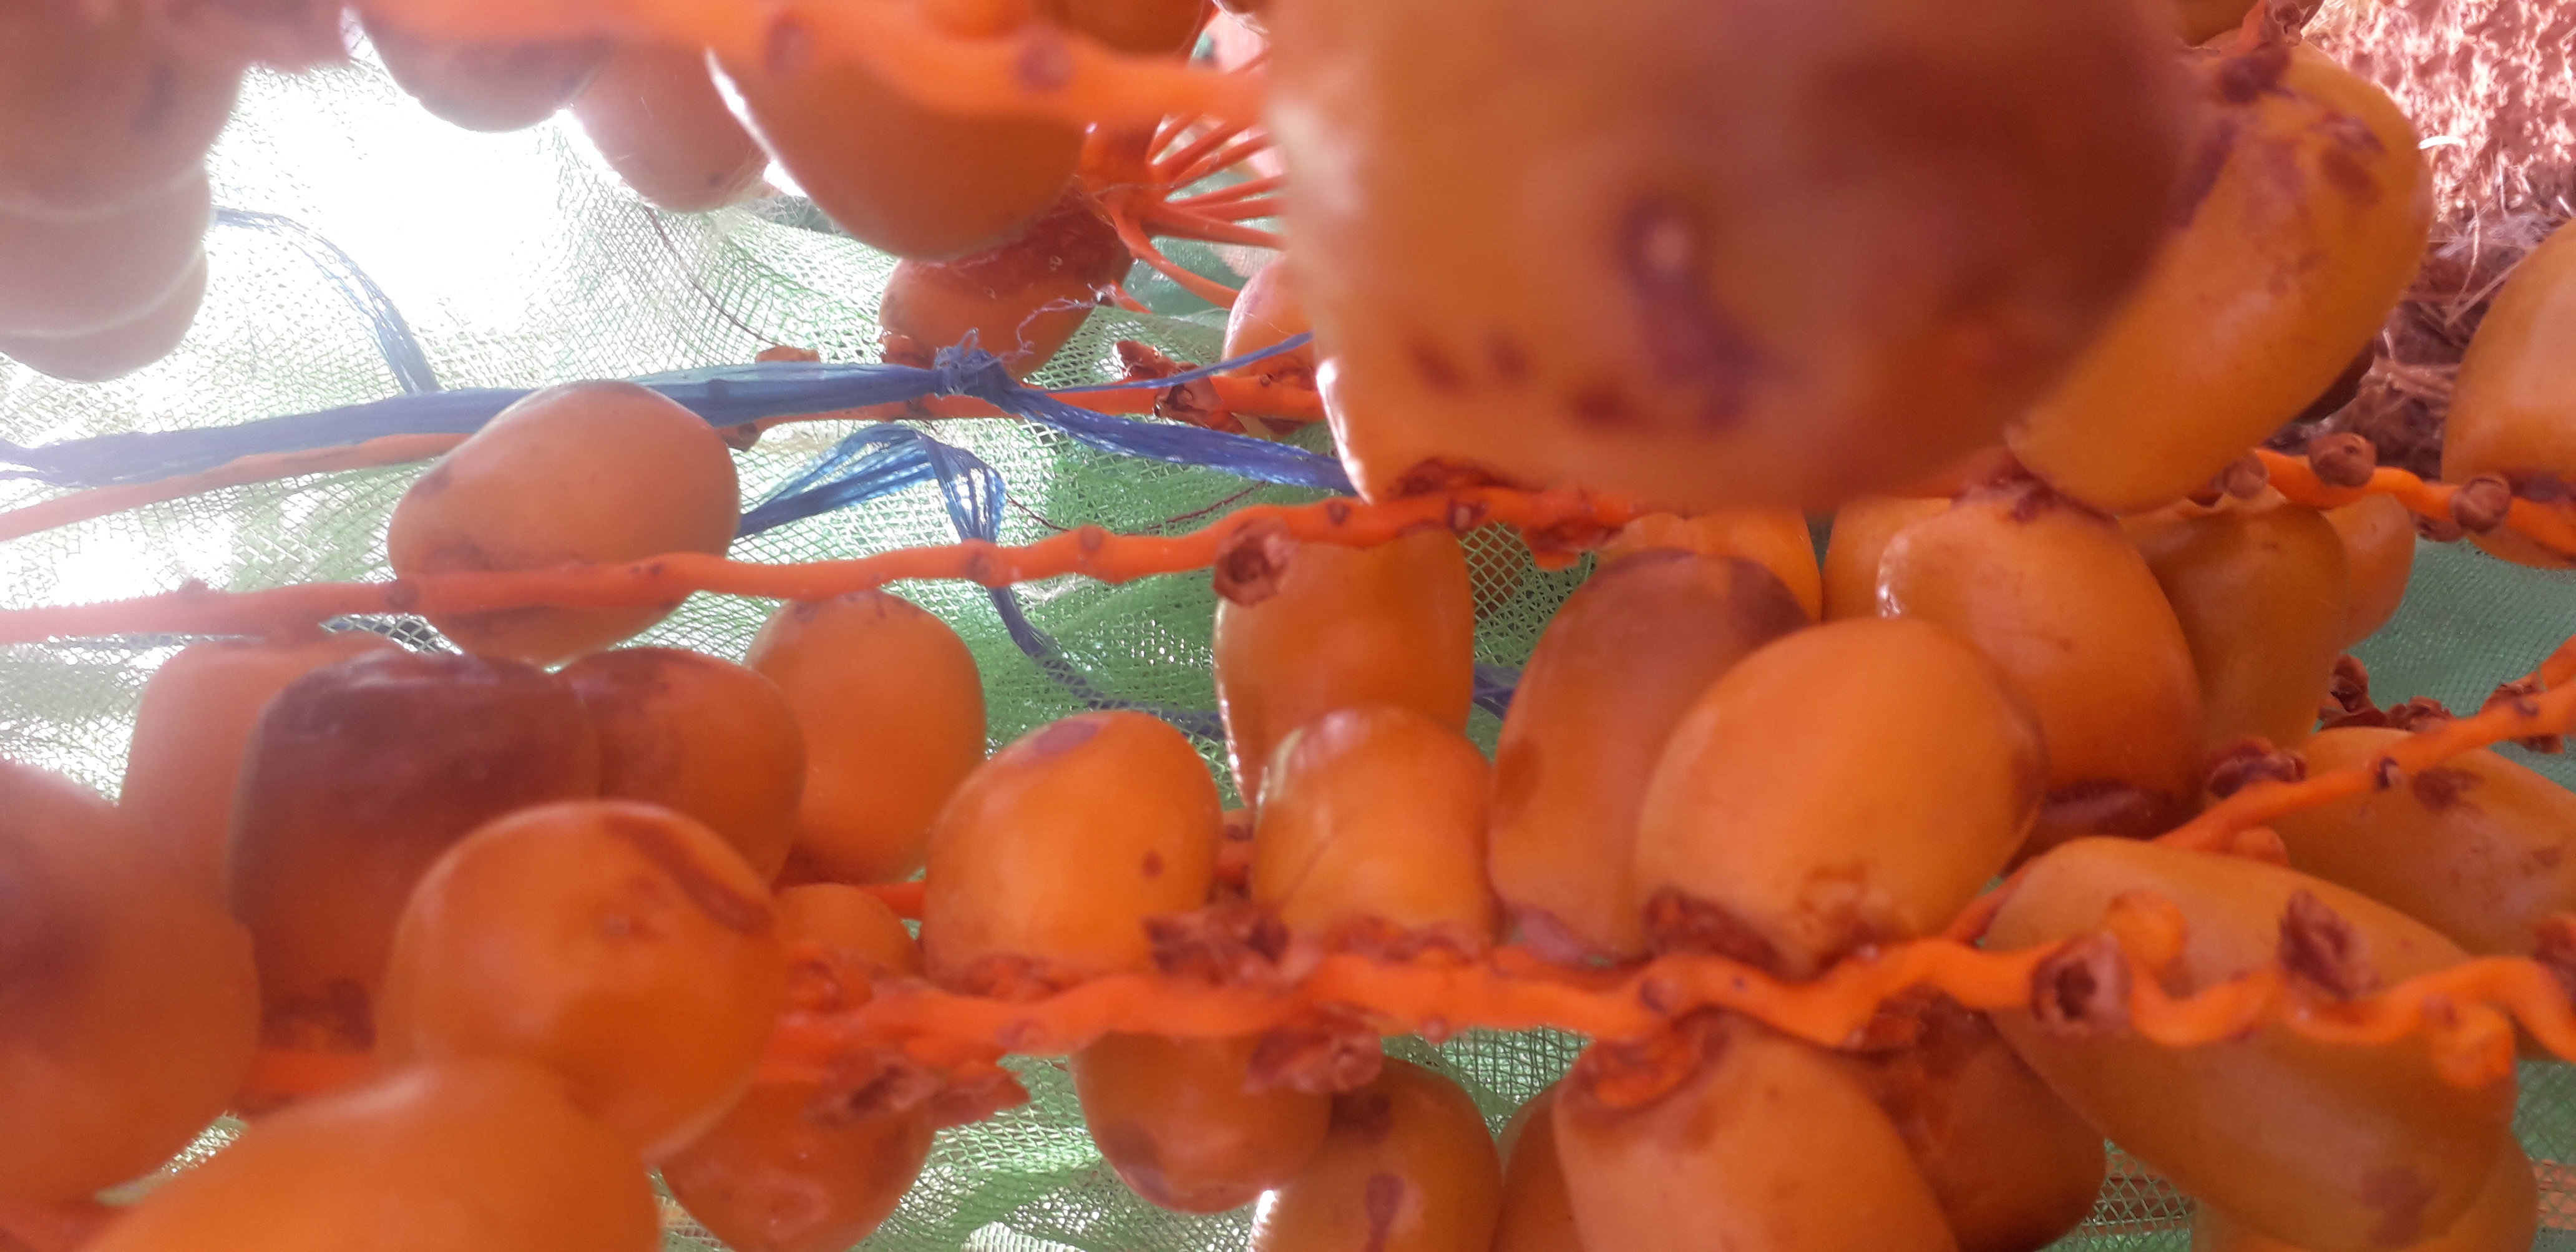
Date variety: Boufagous